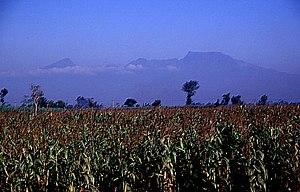
Le Wilis ou Liman est dans l'île de Java en Indonésie, un massif volcanique solitaire entouré de plaines de faible altitude. On ne lui connaît pas d'éruption à date historique.